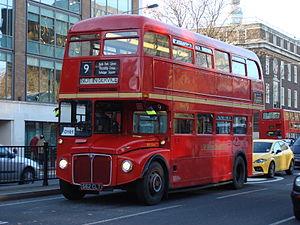
Un autobus est un véhicule de transport routier de voyageurs en milieux urbain/périurbain et suburbain. C'est l'un des principaux types de véhicules employé dans les transports en commun.